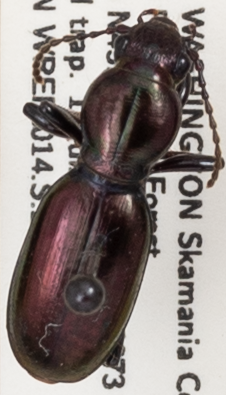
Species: Zacotus matthewsii
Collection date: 2019-07-16
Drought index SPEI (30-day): -0.138
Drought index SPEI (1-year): -1.834
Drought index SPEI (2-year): -2.09